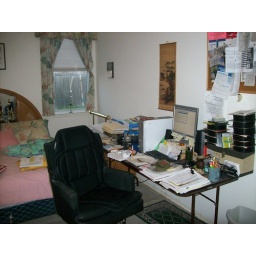
Able to look out the window in the back yard while on computer in the guest bedroom. (Photo by P. Strauser)